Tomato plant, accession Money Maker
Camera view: bottom (45 deg); turntable rotation: 240 degrees
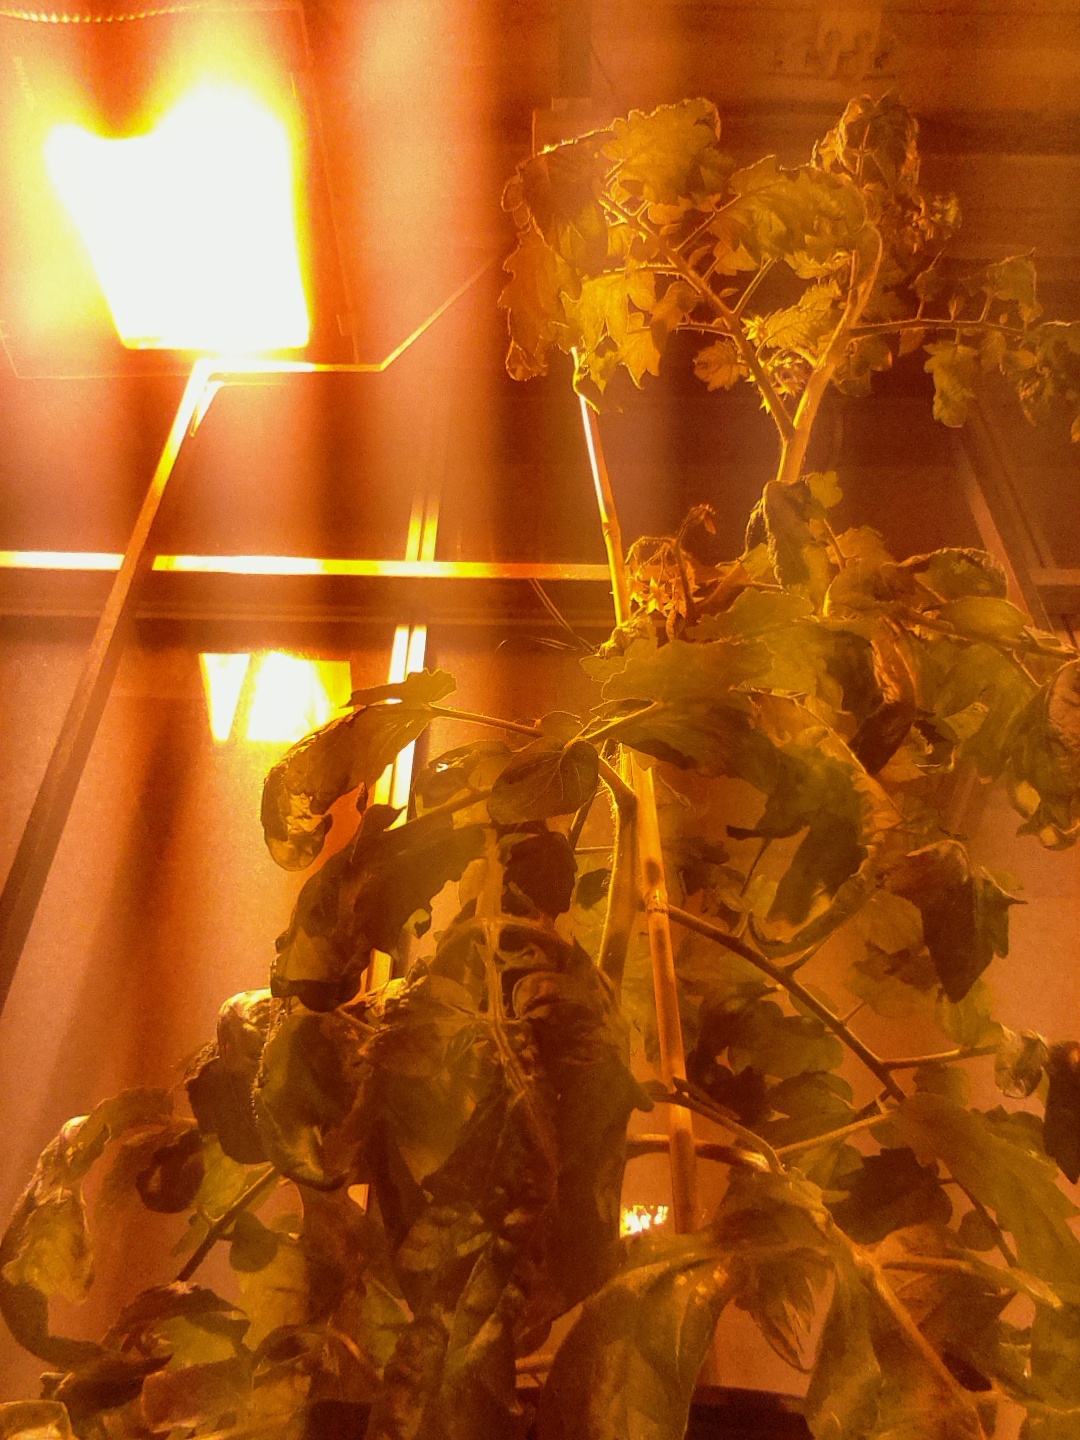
BBCH growth stage 68: Full flowering, 80%-90% of flowers open, more petals falling